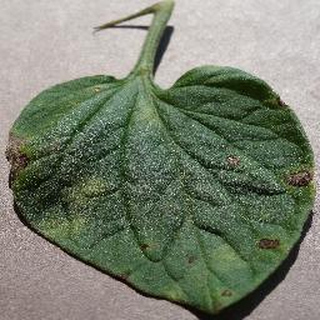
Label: tomato_early_blight